Another Day in the Death of America

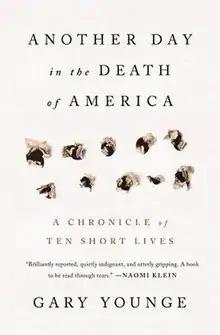
First US edition

Another Day in the Death of America: A Chronicle of Ten Short Lives is a 2016 non-fiction book by the British journalist and writer Gary Younge. The book focuses on the stories of 10 American children and teenagers, ranging from the ages of nine to 19, killed by gun violence within a 24-hour time period on November 23, 2013. The book follows the lives and deaths of Jaiden Dixon, Kenneth Mills-Tucker, Stanley Taylor, Pedro Cortez, Tyler Dunn, Edwin Rajo, Samuel Brightmon, Tyshon Anderson, Gary Anderson, and Gustin Hinnant.